Battle for Bittora

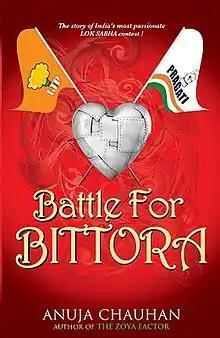

Battle for Bittora is a novel by Indian writer and advertiser Anuja Chauhan. It is her second novel after "The Zoya Factor".